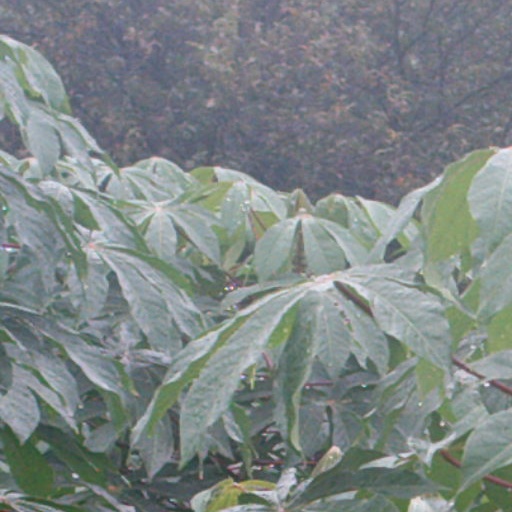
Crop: cassava